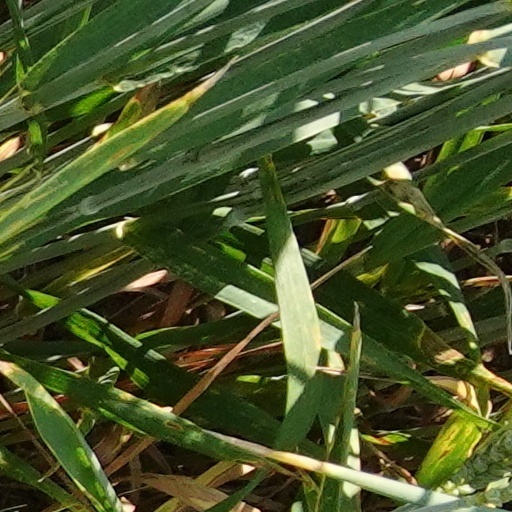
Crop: wheat